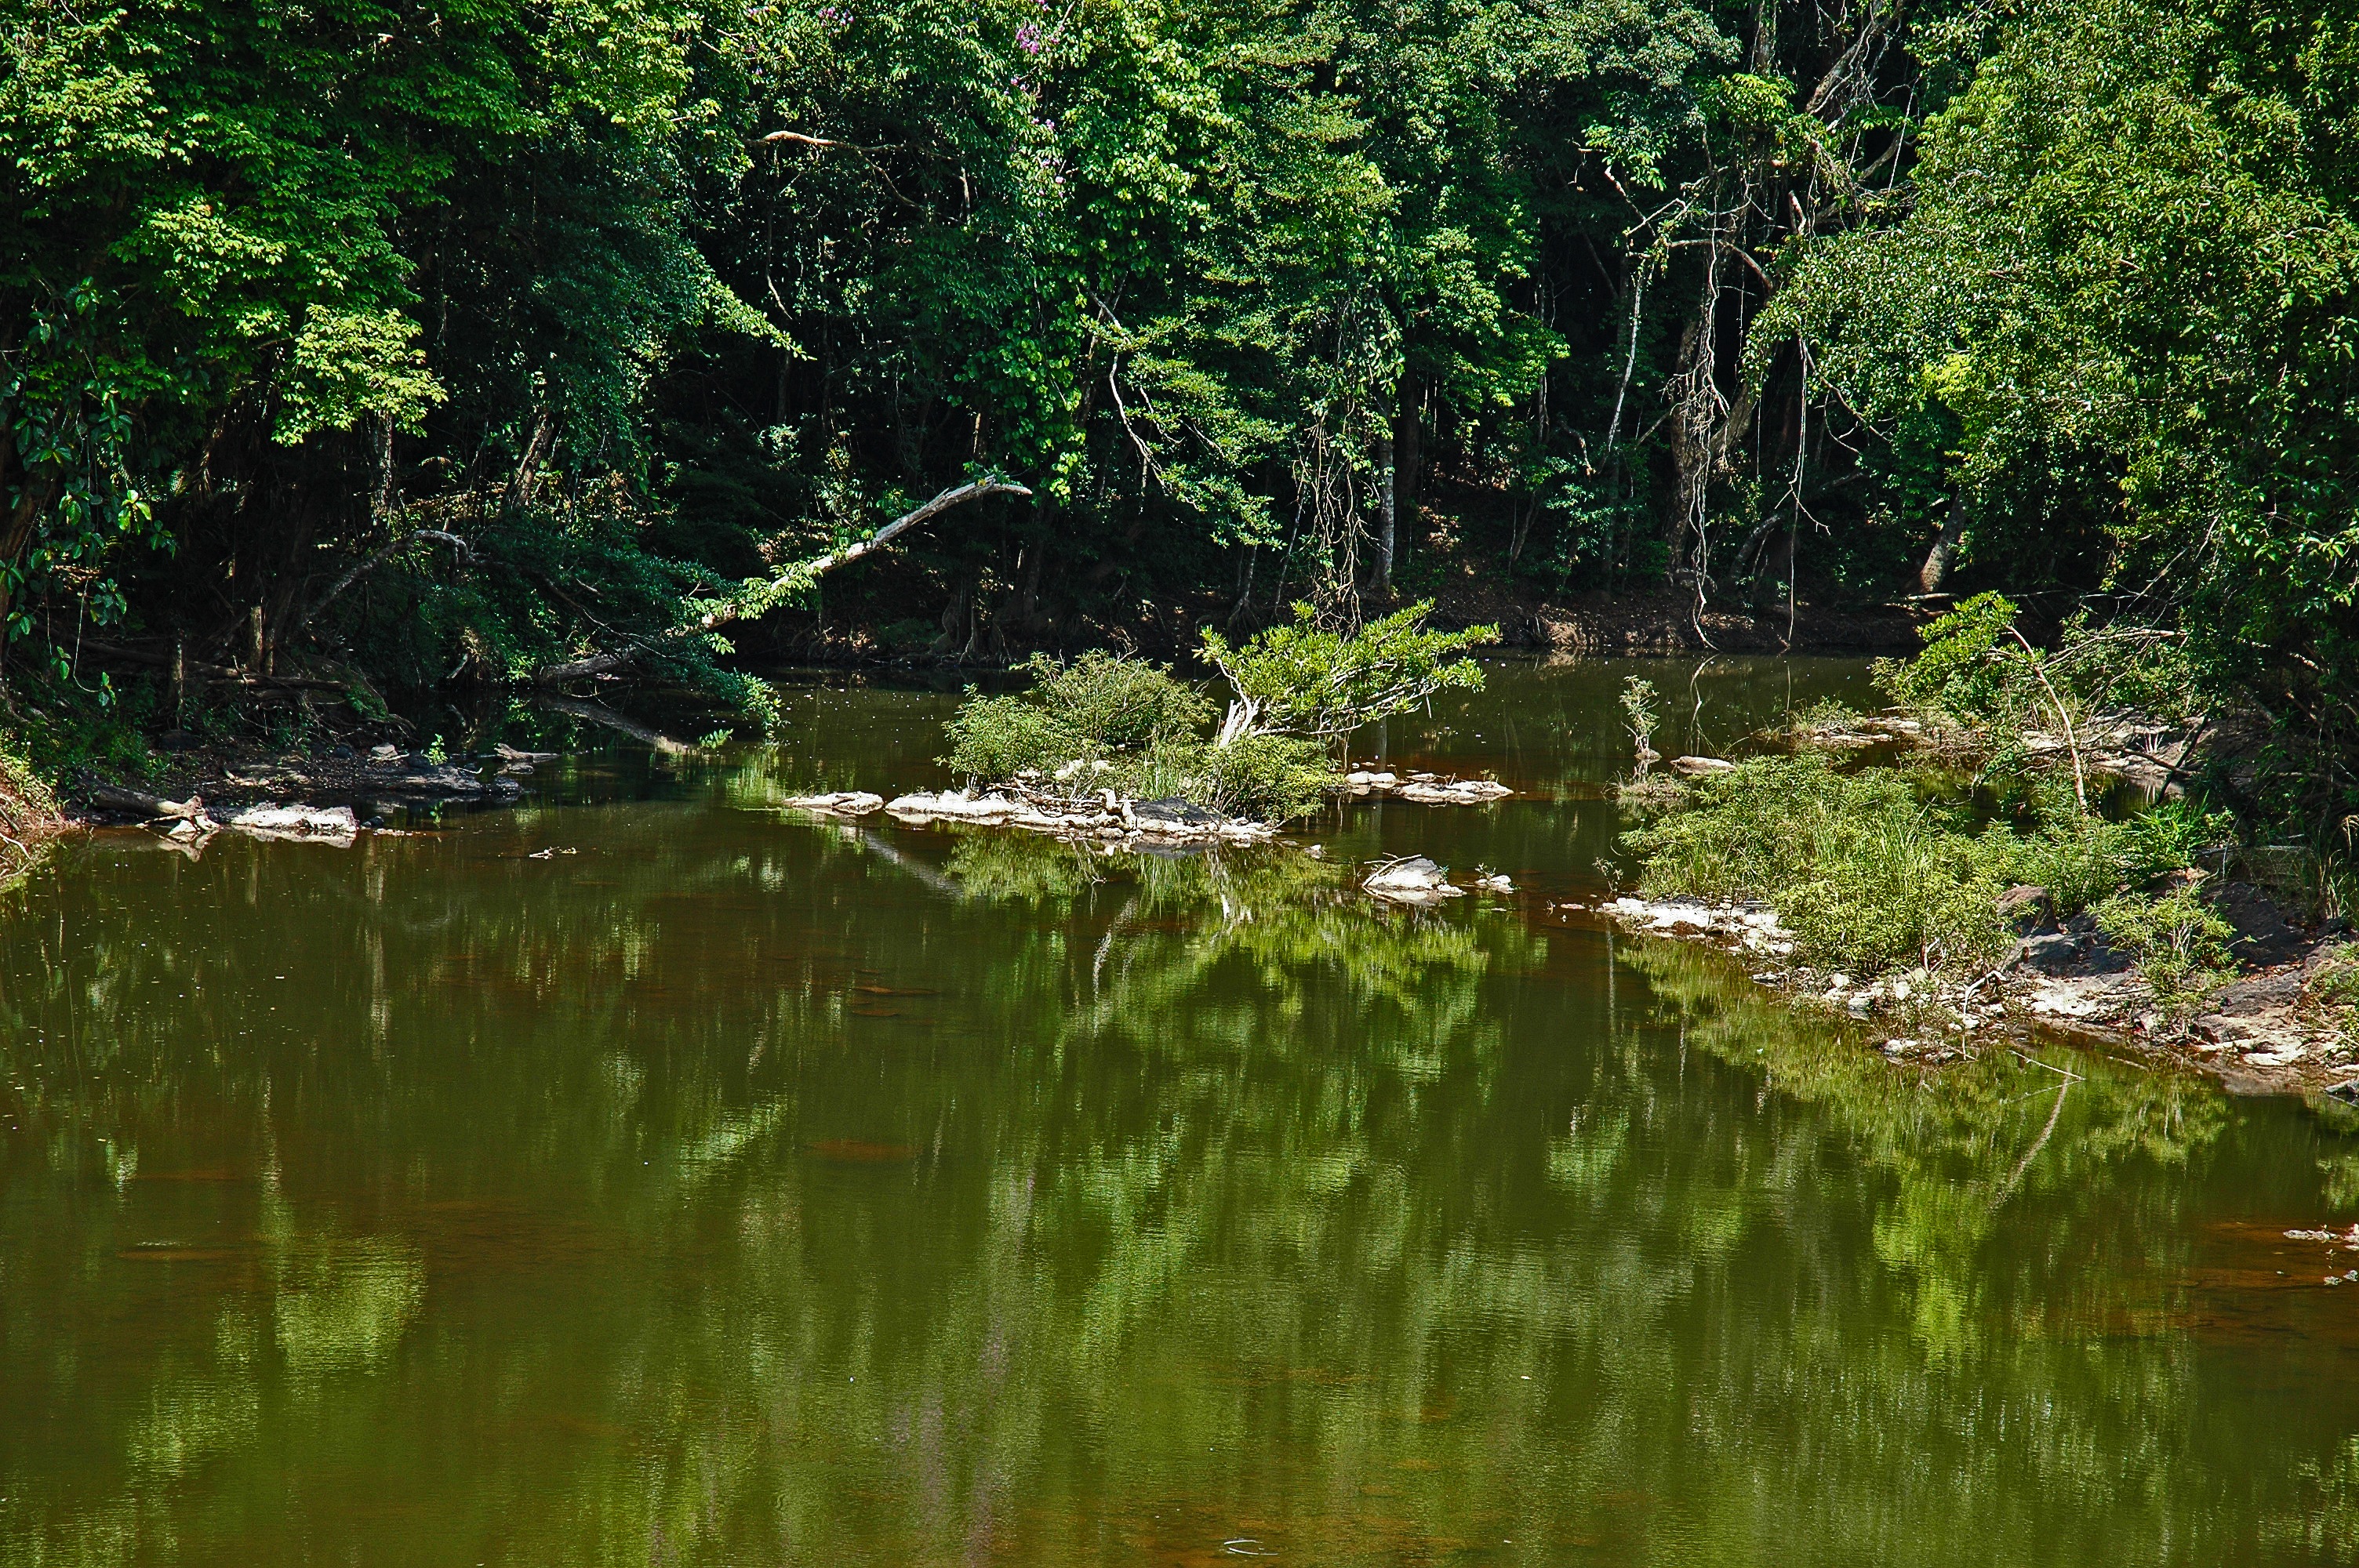
landscape, tree, water, nature, forest, creek, swamp, leaf, flower, lake, river, pond, stream, green, reflection, jungle, botany, garden, thailand, body of water, vegetation, rainforest, wetland, woodland, habitat, ecosystem, watercourse, river landscape, fish pond, natural environment, bayou, khao yai